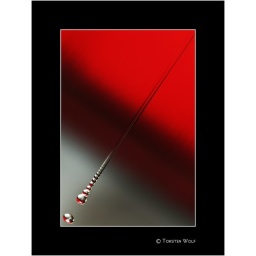
Experiments in the kitchen sink